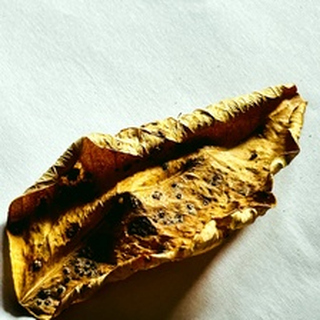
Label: lemon_dry_leaf